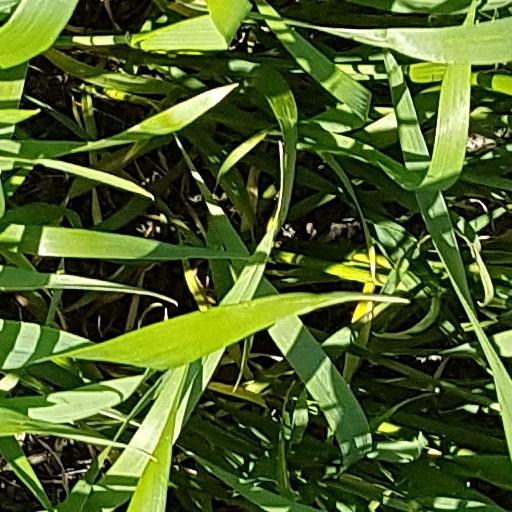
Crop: wheat